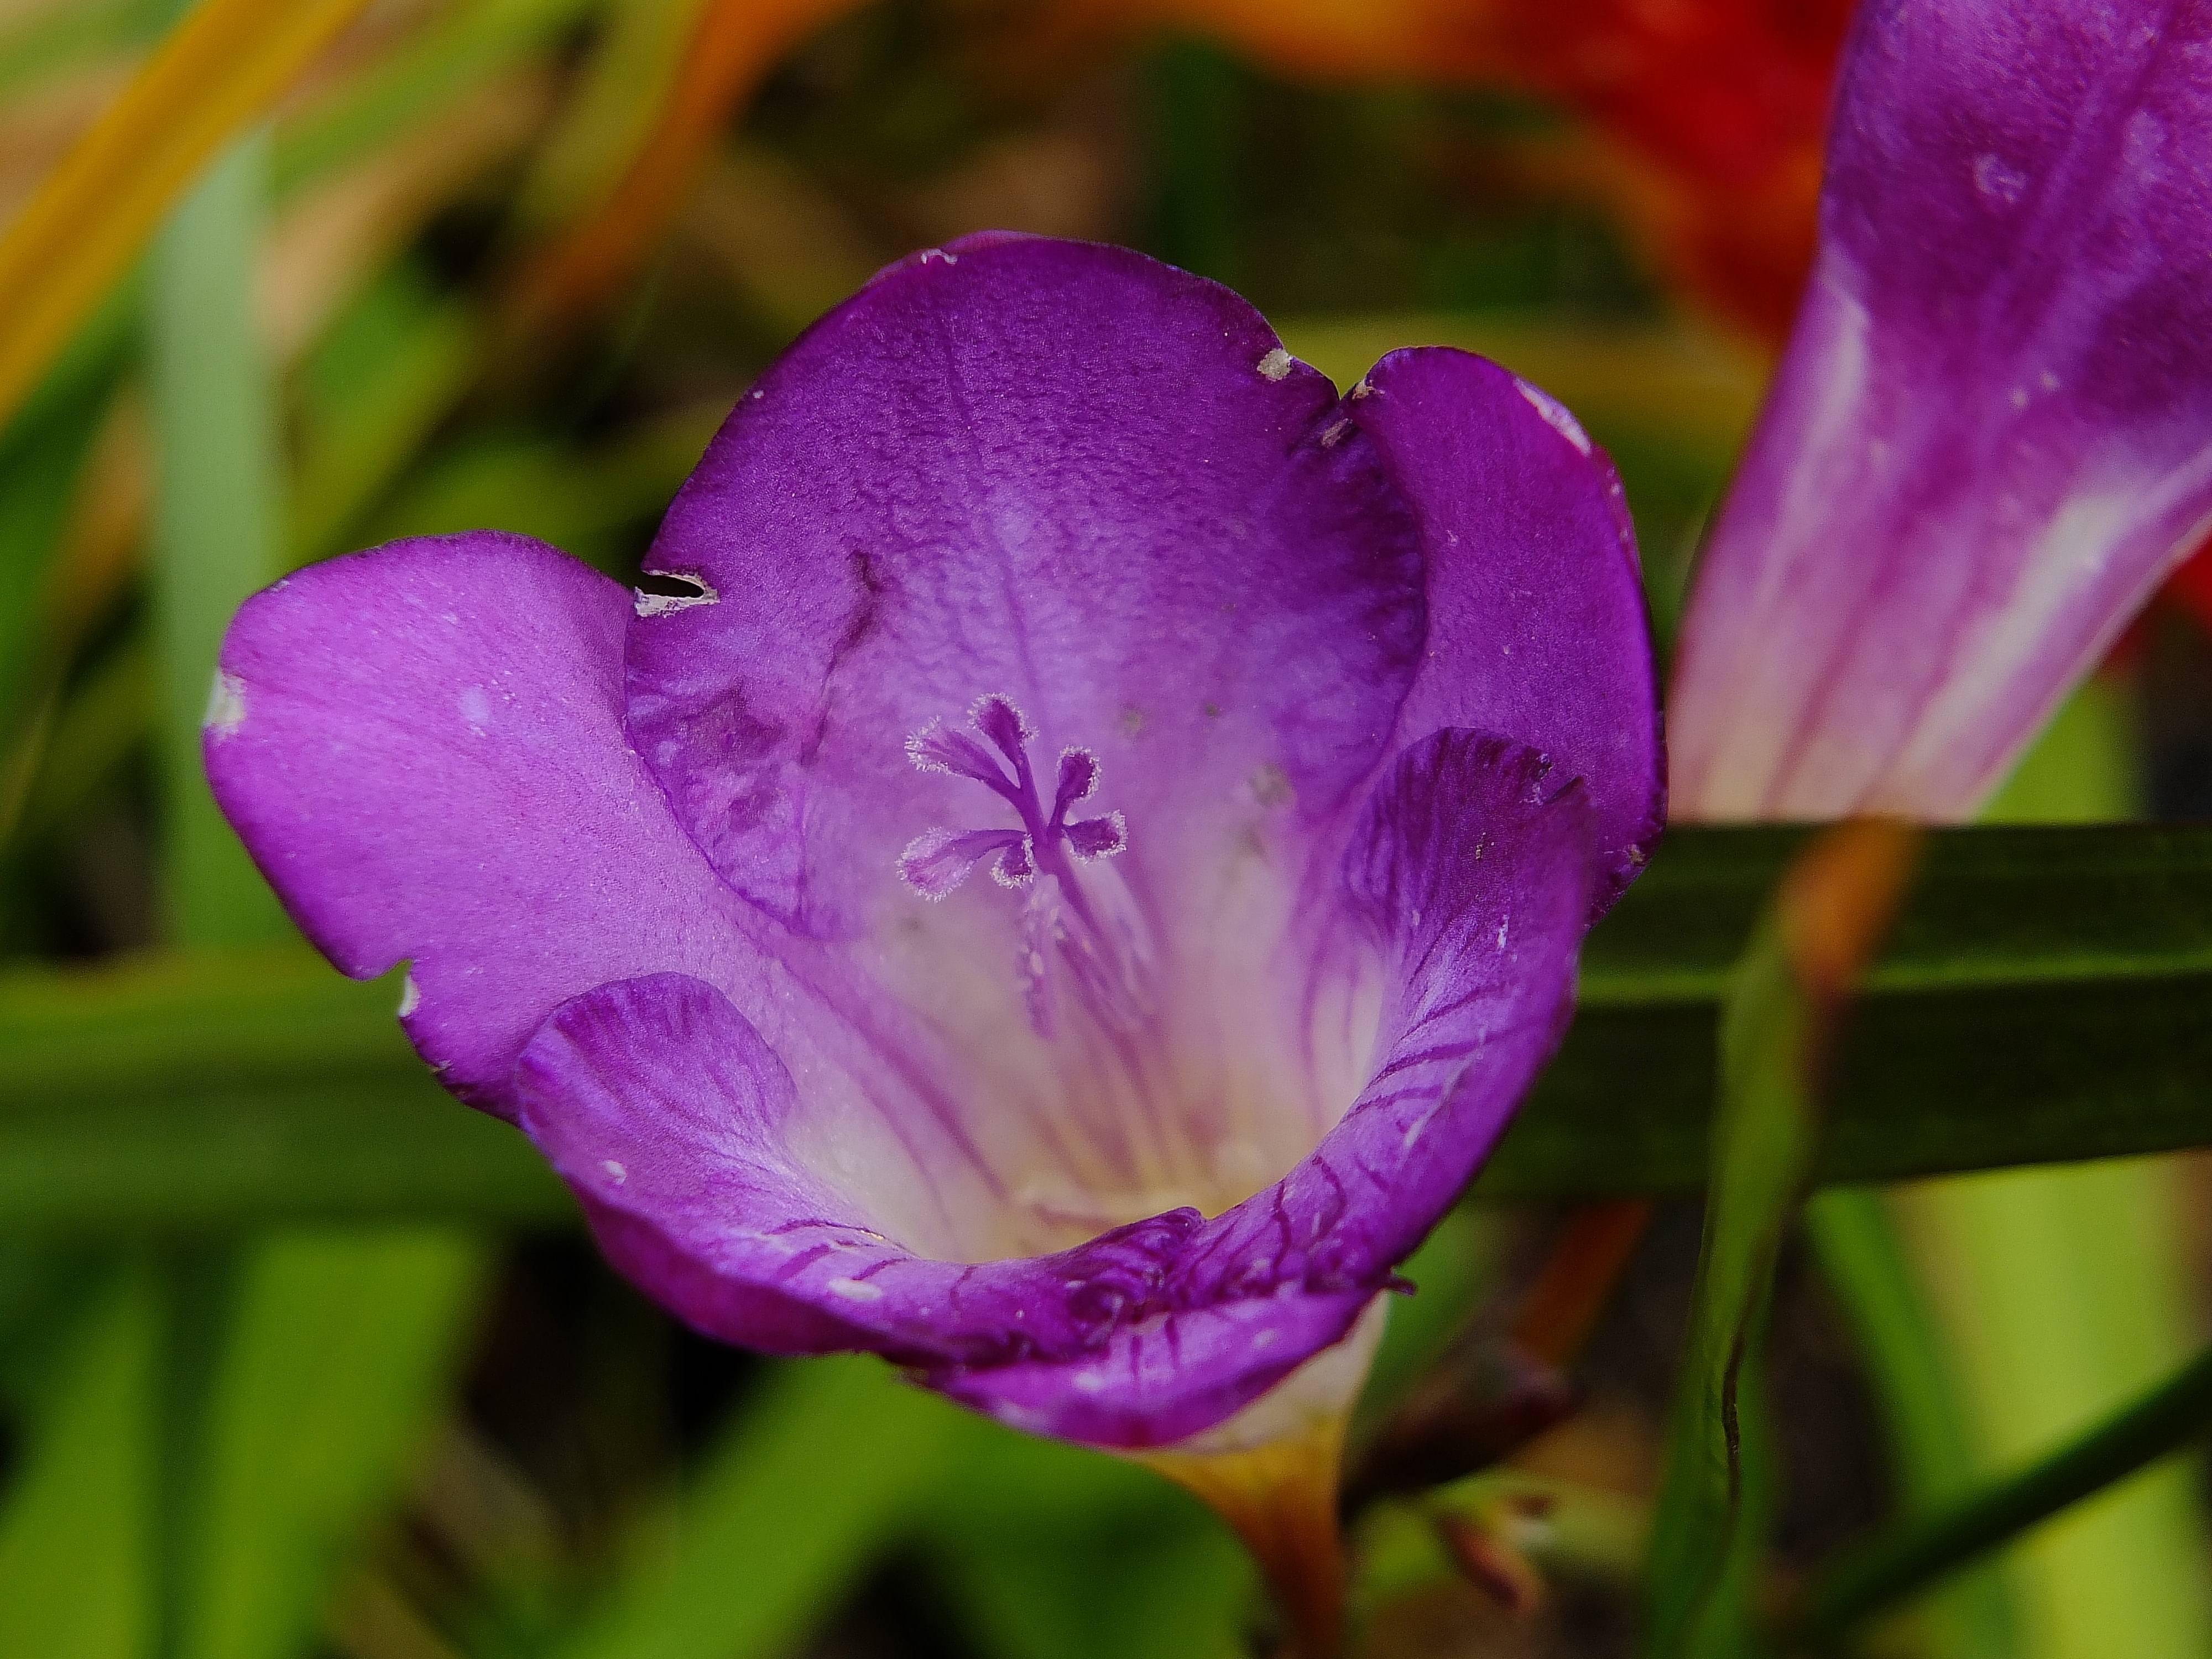
nature, blossom, plant, flower, petal, macro, botany, flora, wildflower, flowers, close up, naturaleza, flores, galicia, pontevedra, crocus, espana, ggl1, gaby1, fujifilmxs1, macro photography, pontevedragaliciaespa a, flowering plant, plant stem, land plant, iris family, calochortus